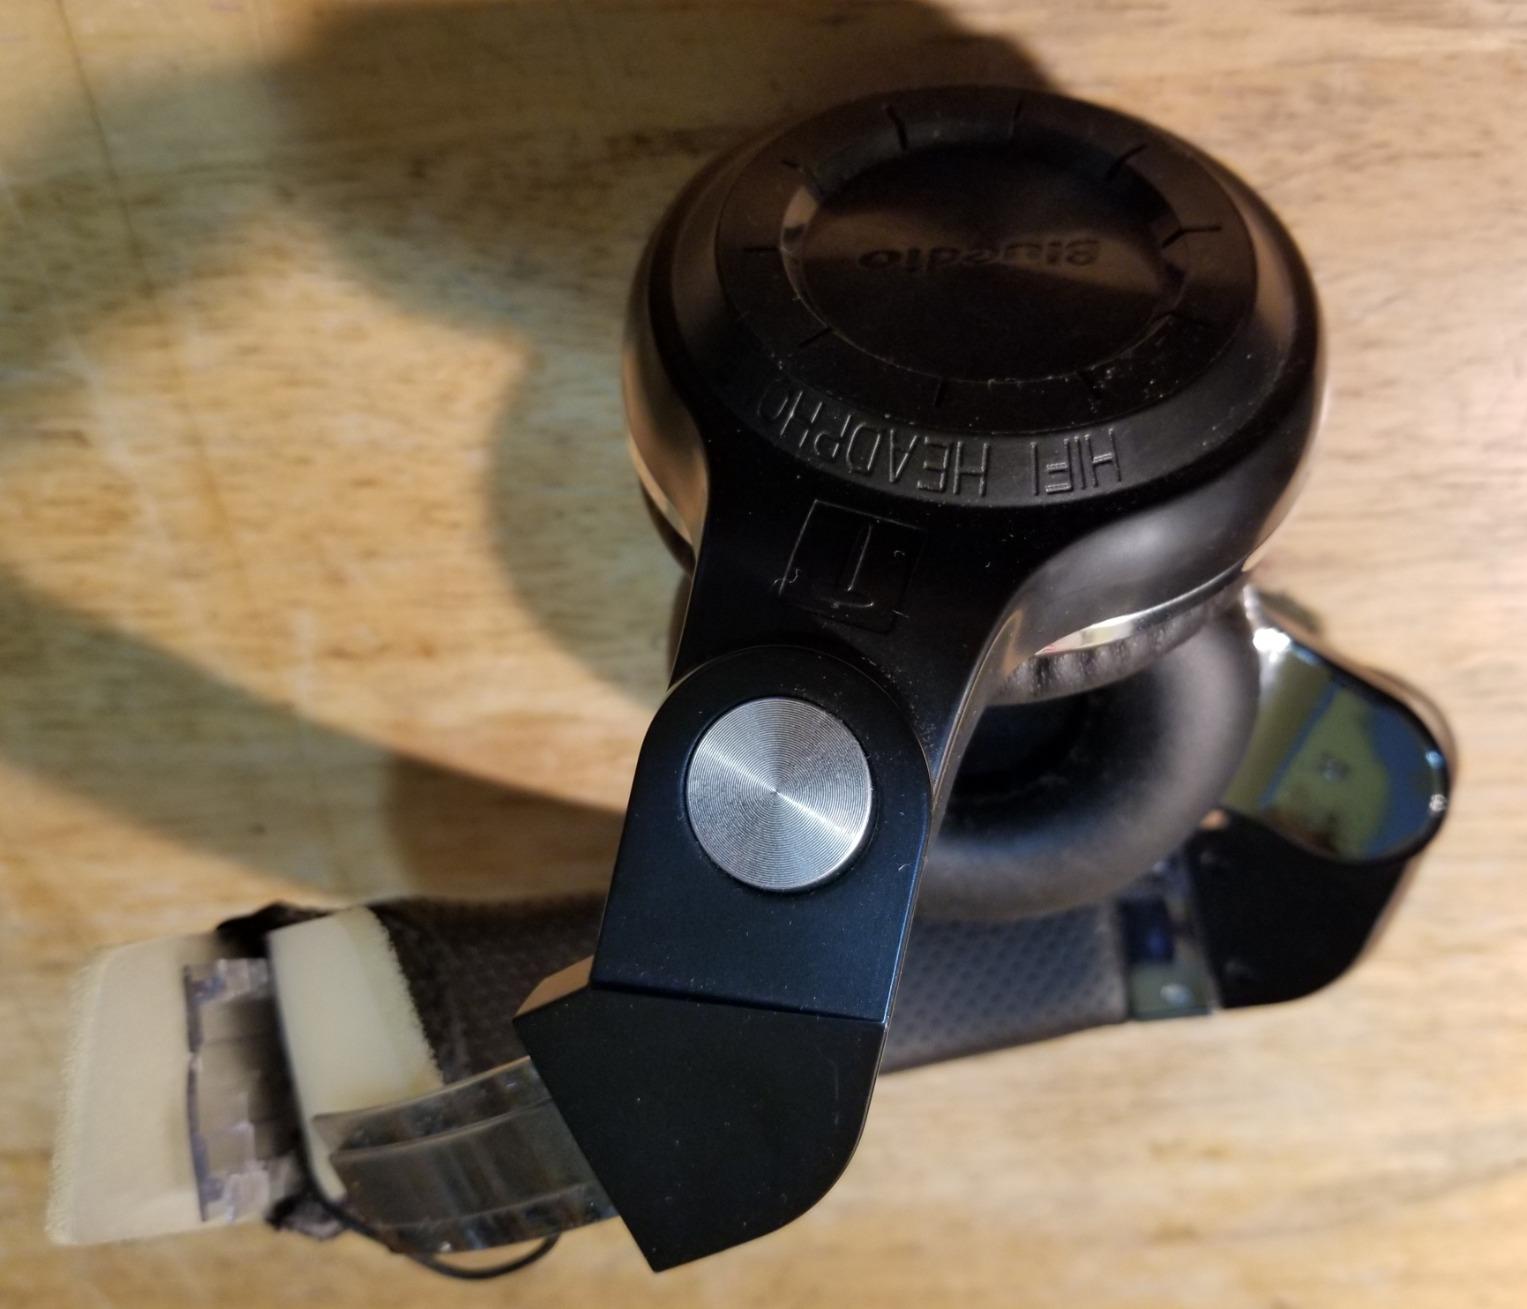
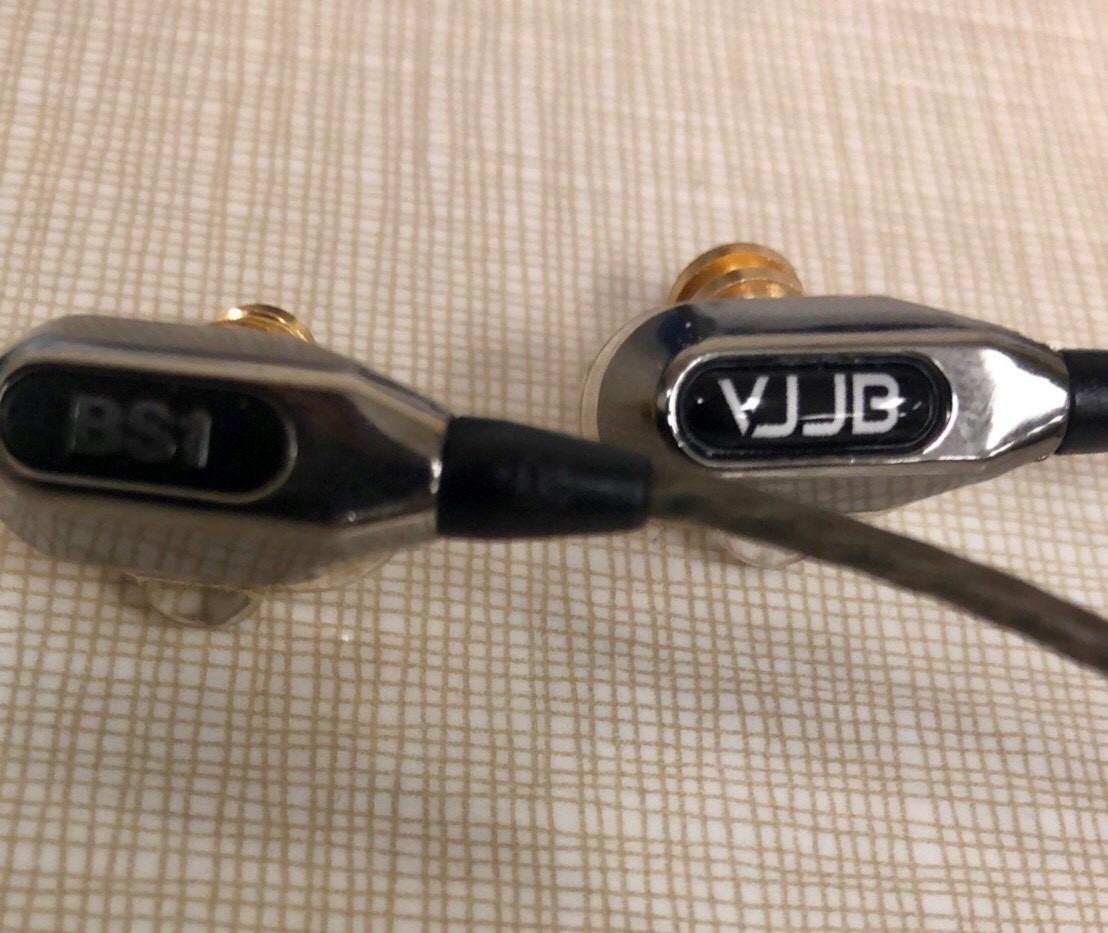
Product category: headphones
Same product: no